Pierre Delval

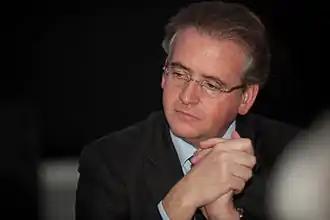
Pierre Delval

Pierre Delval (born May 30, 1960, in Verdun, France) is a French criminologist and forensic scientist, specialized in counterfeiting and counterfeit-crime. He is the President and founder of the Swiss WAITO Foundation, the first nongovernmental organization to deal with the criminal aspect of counterfeiting, contraband and food fraud at an international level. He is the author of several publications on counterfeit consumer goods and fiduciary documents. He is regularly consulted by the Parliamentary Assembly of the Council of Europe and the United Nations on the latest issues regarding the convergence between consumer protection and human rights. Often criticized by intellectual property rights protection associations for his alternative policy in the fight against dangerous counterfeiting, Delval's plan of action is still essentially focused on consumer protection as concerns safety and public health, and the defense of states' economic interests and assets.